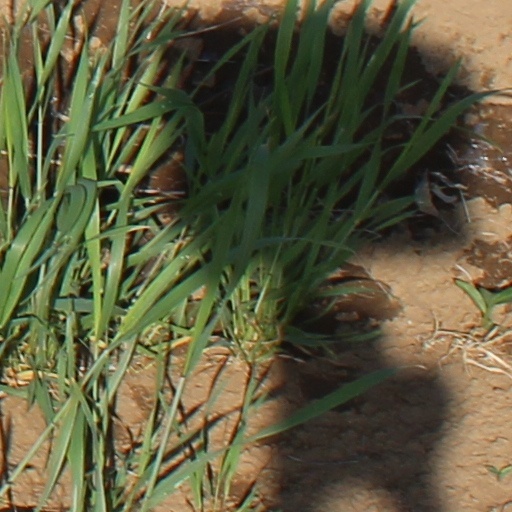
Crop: wheat